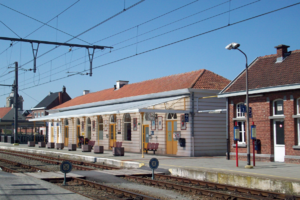
La gare de Poperinge est une gare ferroviaire belge, terminus de la ligne 69 de Y Courtrai-Ouest à Poperinge située à proximité du centre de la ville de Poperinge, en Région flamande dans la province de Flandre-Occidentale.
La Société des chemins de fer de la Flandre-Occidentale est une société anonyme belge, à capitaux anglais, créée en 1845 pour reprendre la concession d'un réseau de lignes de chemin de fer dans la province de Flandre-Occidentale.